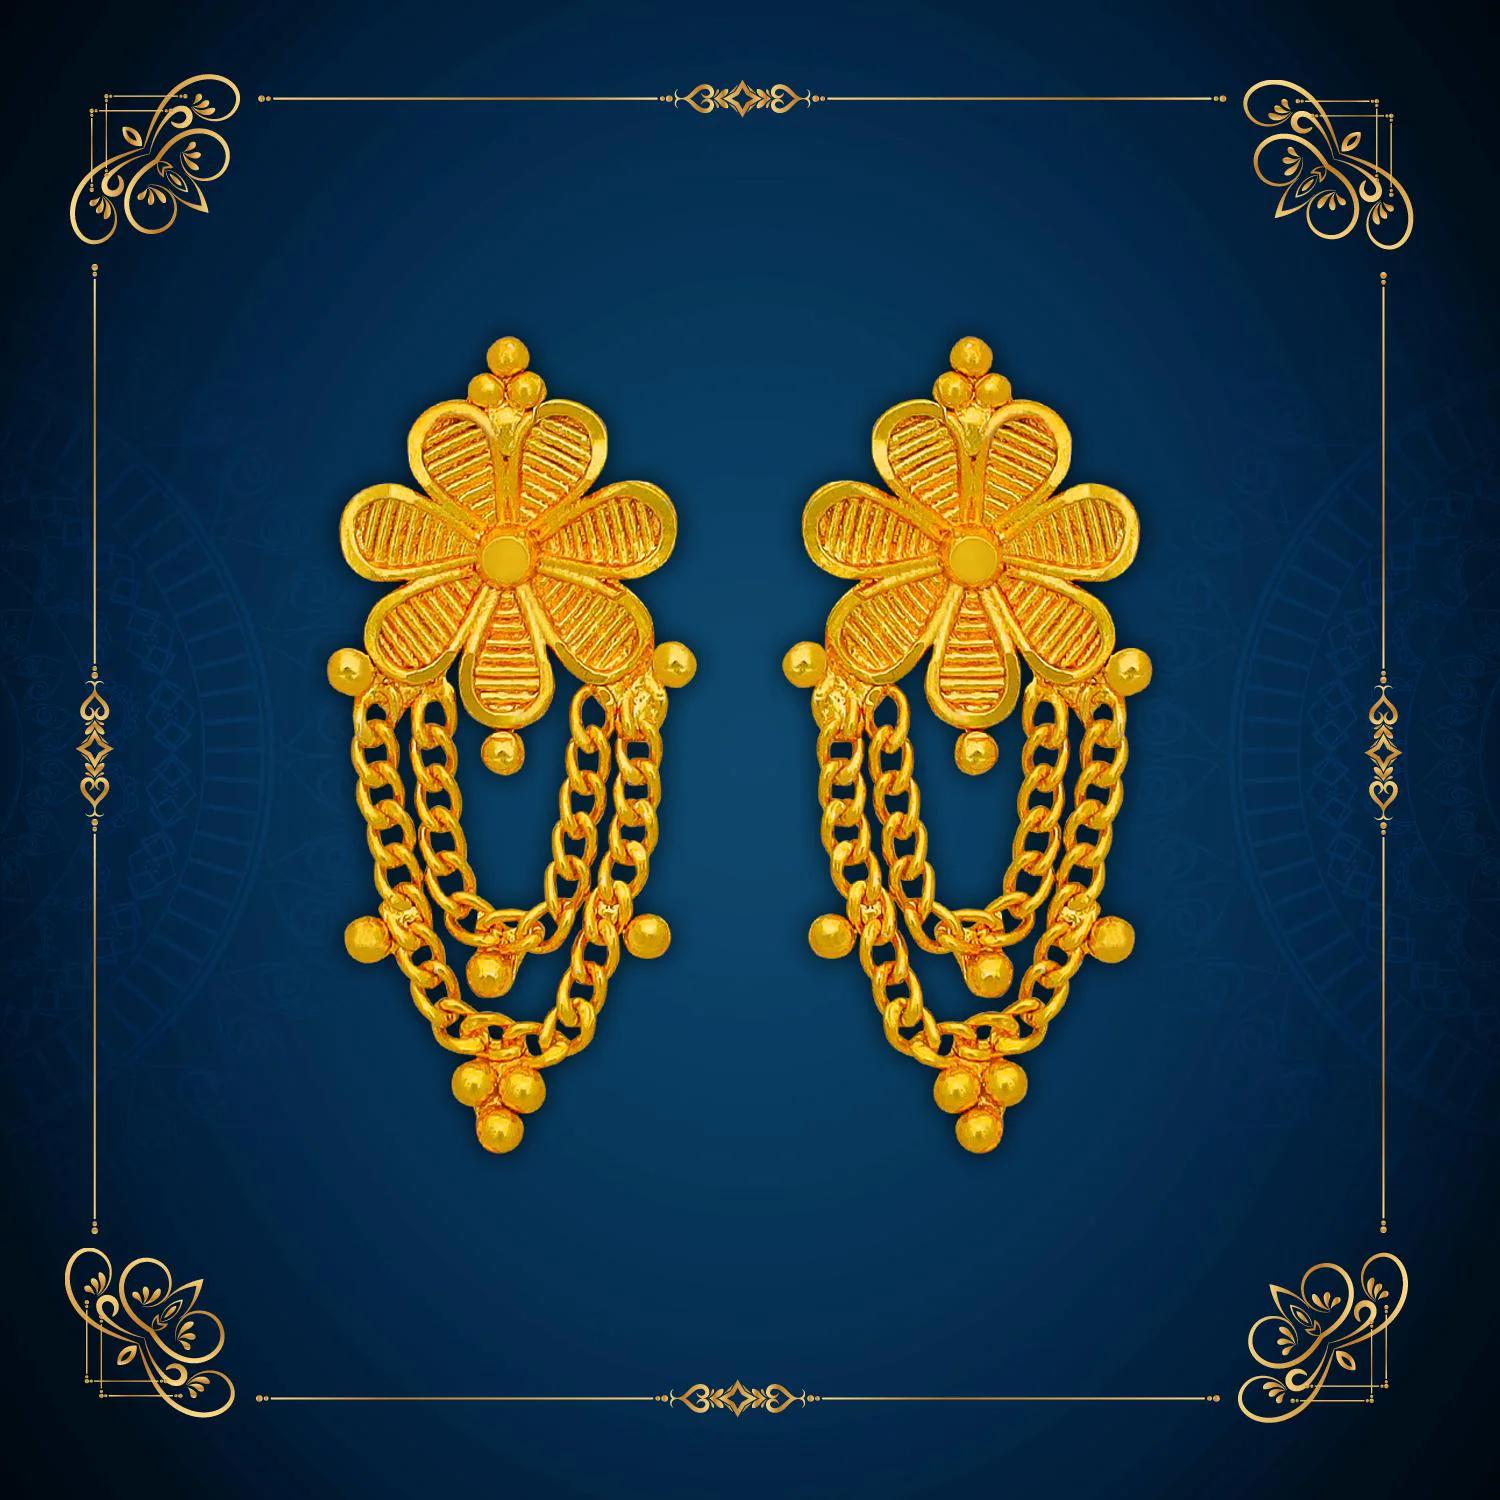
arch fashion Traditional Gold Platted New Stud Earrings Collection ERG2087
Type: Earrings
Brand: arch fashion
Price: Rs. 233
Featuring an ethereal combination of Rava work in the middle and Filigree work at the base, these rhombus shaped stud earrings are the perfect solution for when you want add a little glam to your ensemble.Whatever may be the occasion, trust this pair of drop earrings to perfectly complement your ensemble. Featuring an ethereal combination of Rava work in the middle and Filigree work at the base, these rhombus shaped stud earrings are the perfect solution for when you want add a little glam to your ensemble.Whatever may be the occasion, trust this pair of drop earrings to perfectly complement your ensemble.